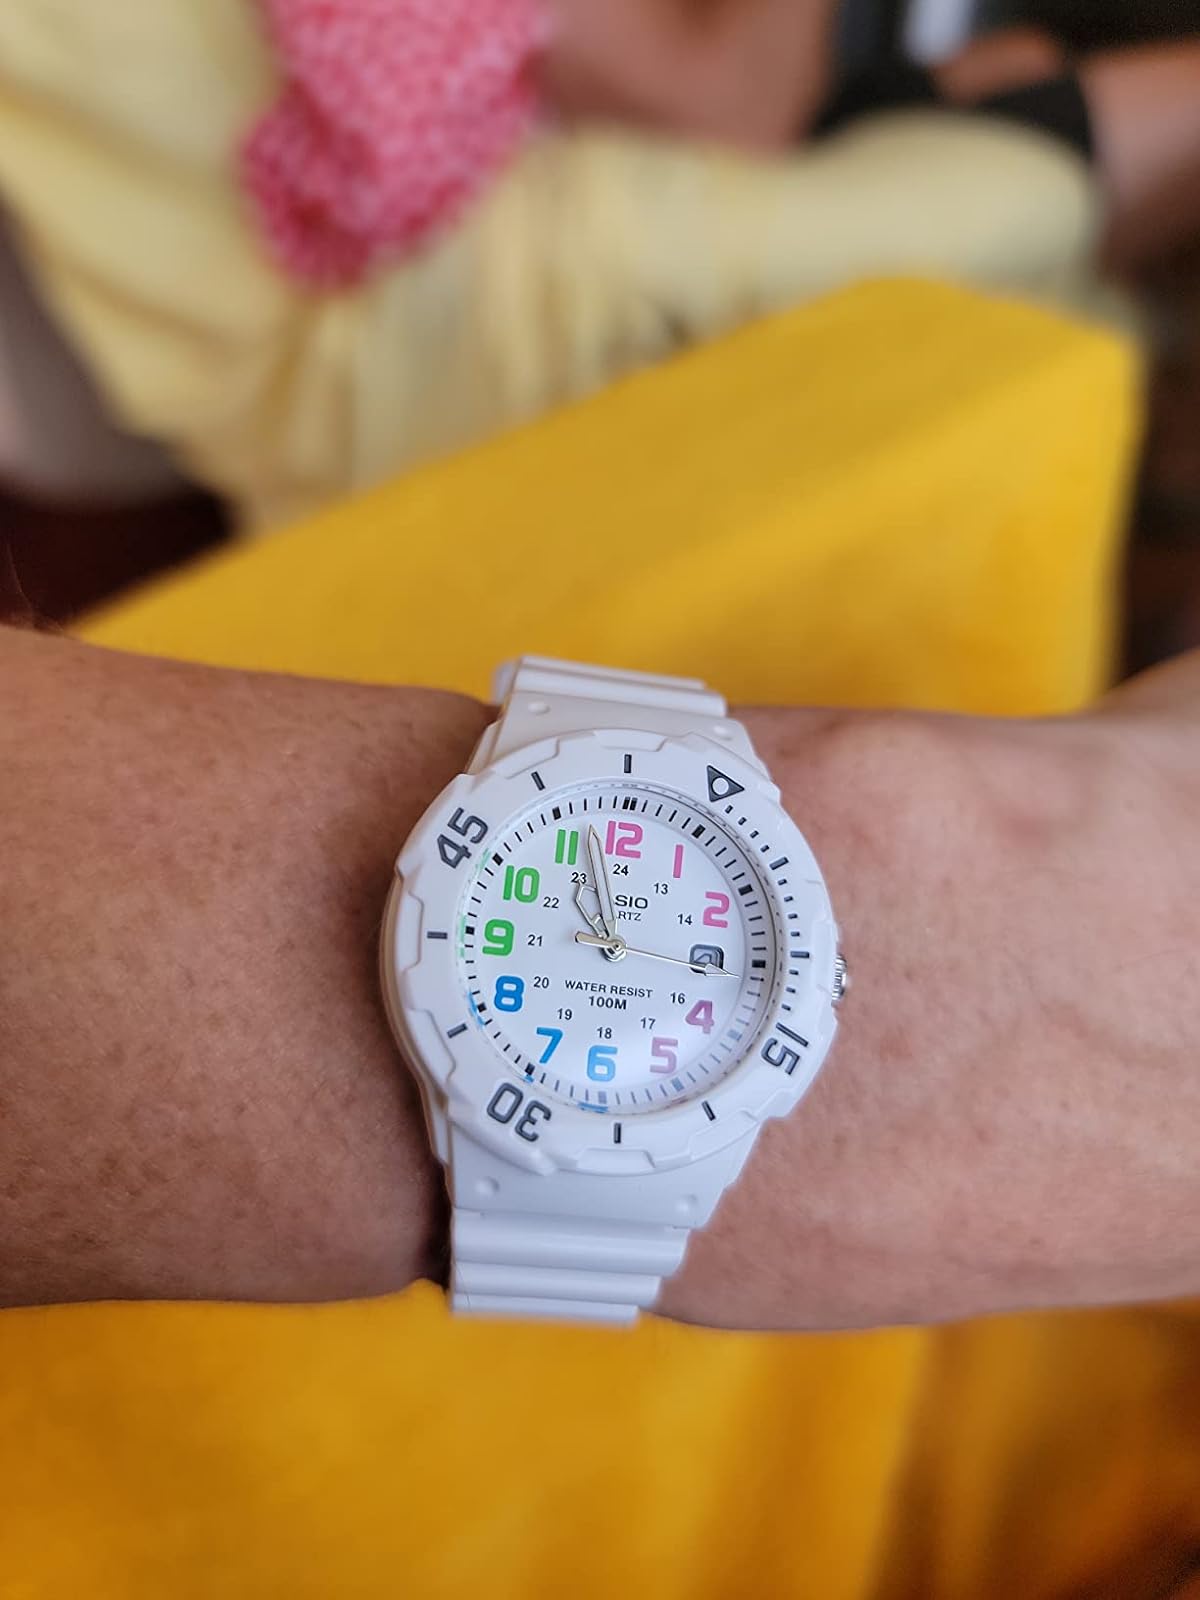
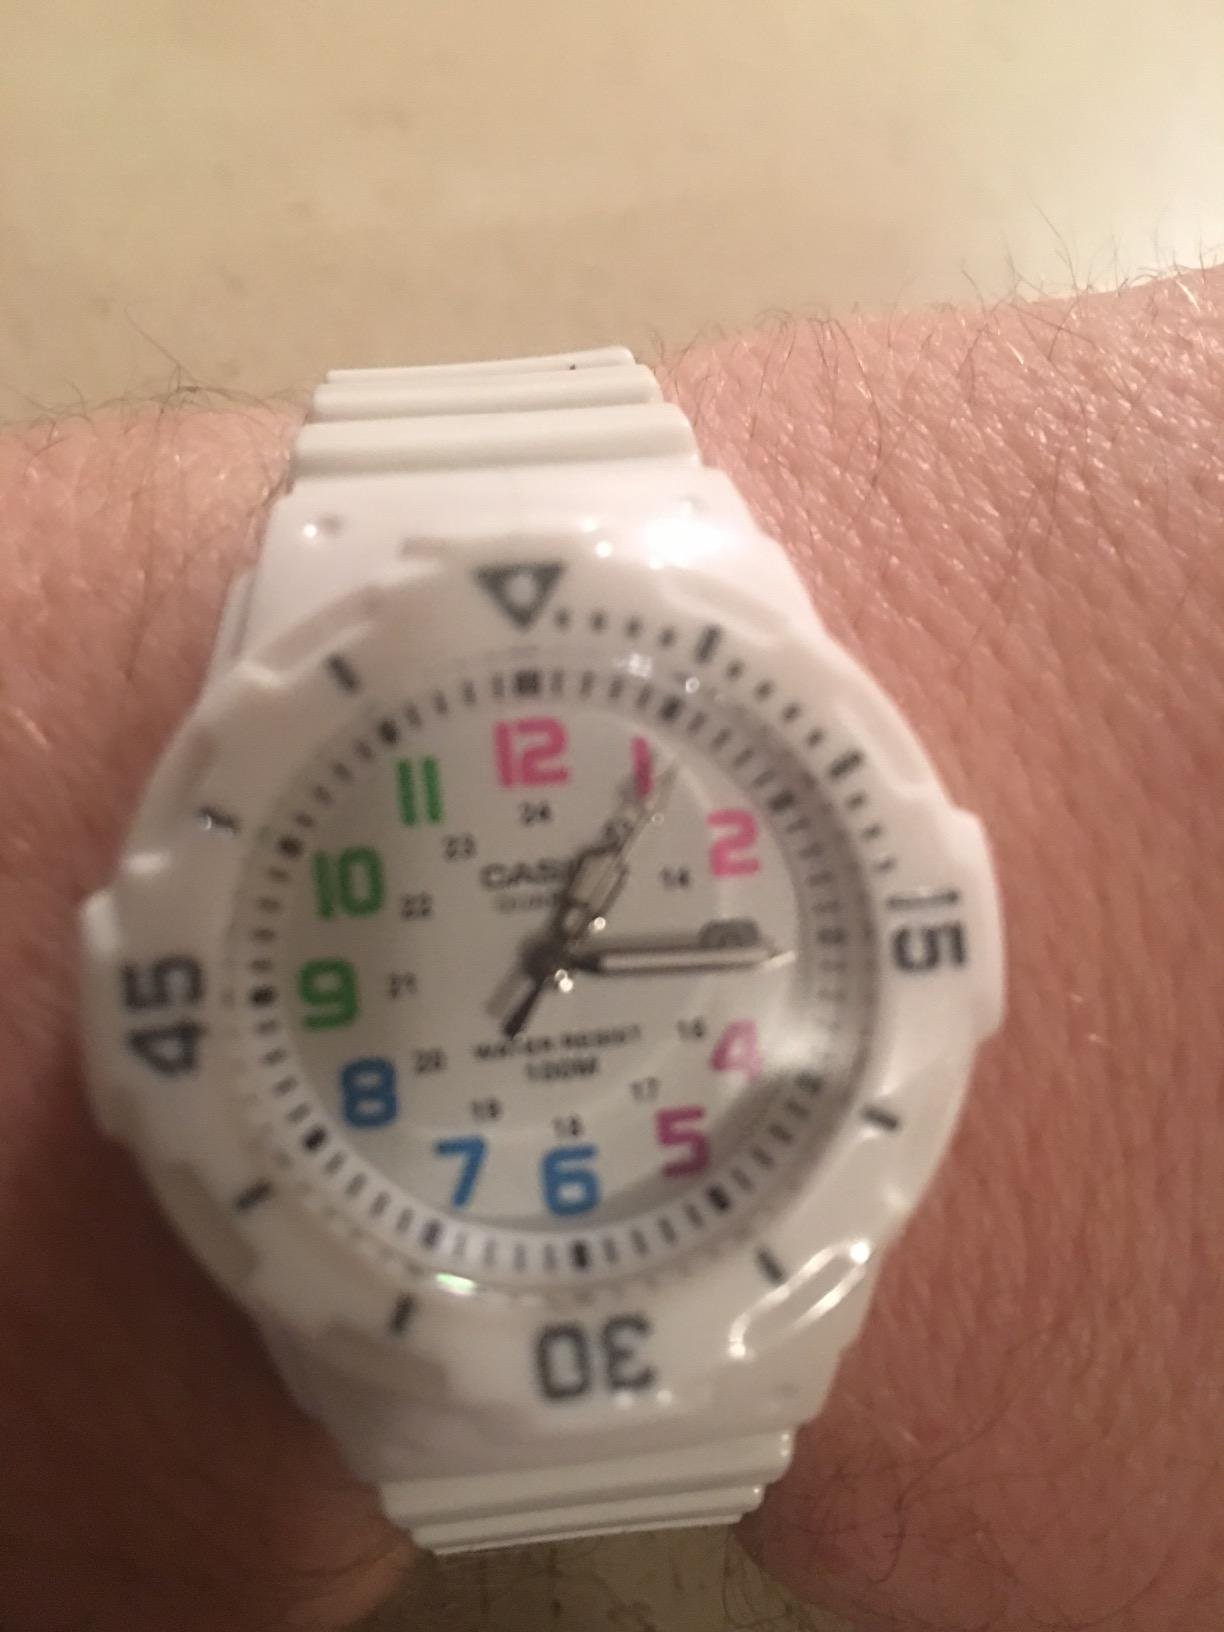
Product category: accessories_watch
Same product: yes